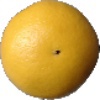
Label: white_grapefruit